Nobody's Baby (1937 film)

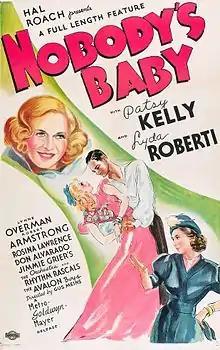
Film poster

Nobody's Baby is a 1937 American comedy film directed by Gus Meins and written by Harold Law, Hal Yates and Pat C. Flick. The film stars Patsy Kelly, Lyda Roberti, Lynne Overman, Robert Armstrong, Rosina Lawrence, and Don Alvarado. The film was released on April 23, 1937 by Metro-Goldwyn-Mayer.